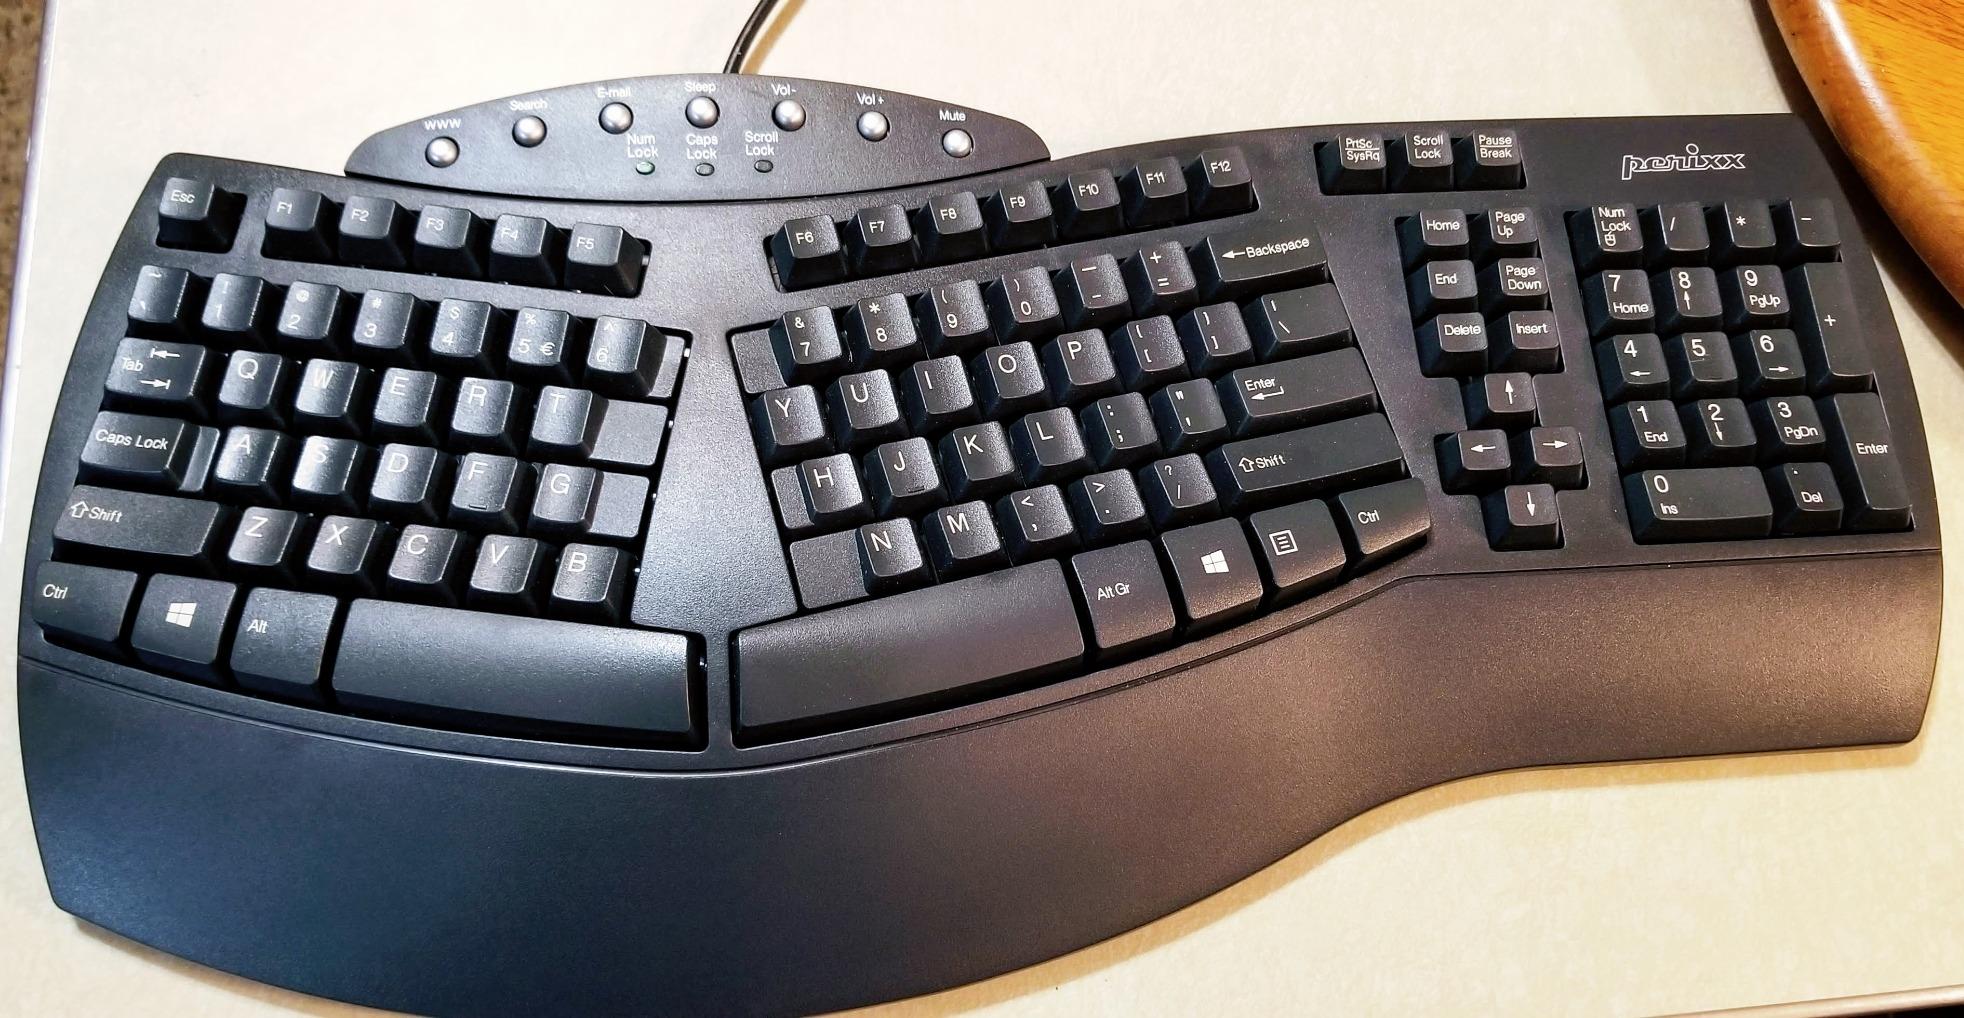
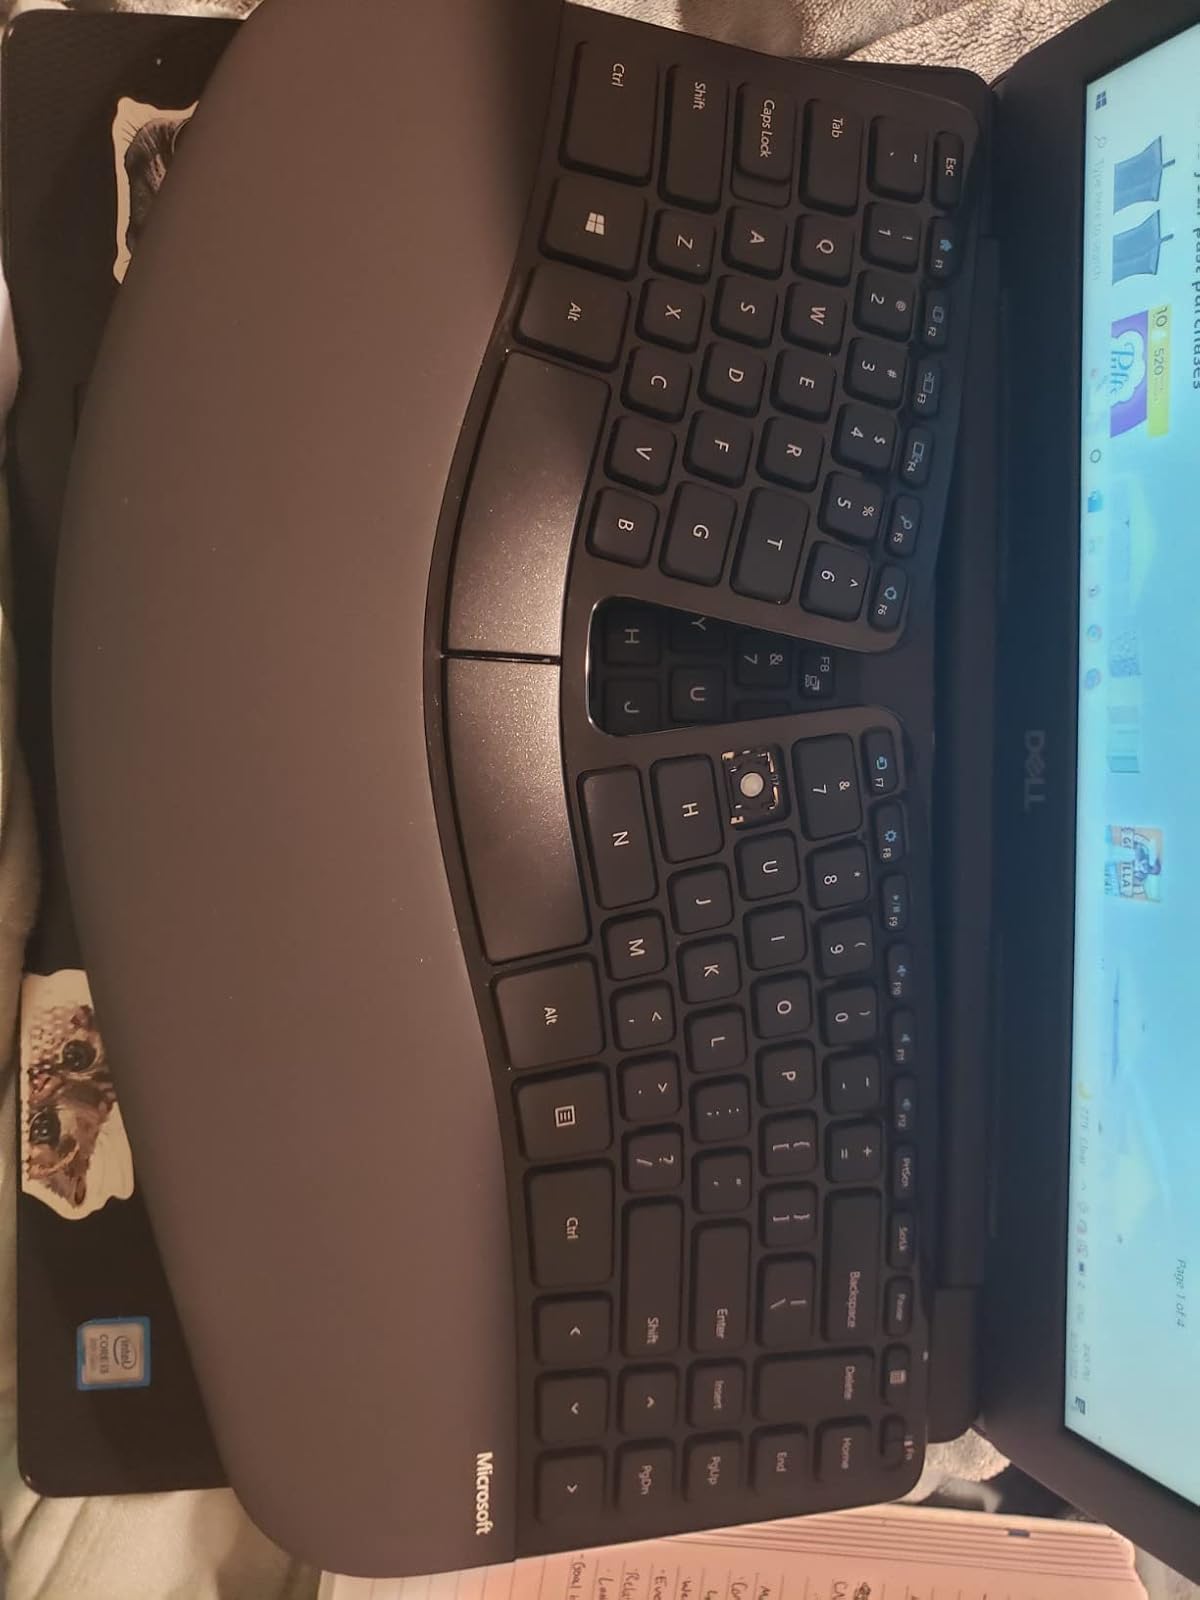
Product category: keyboard
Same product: no